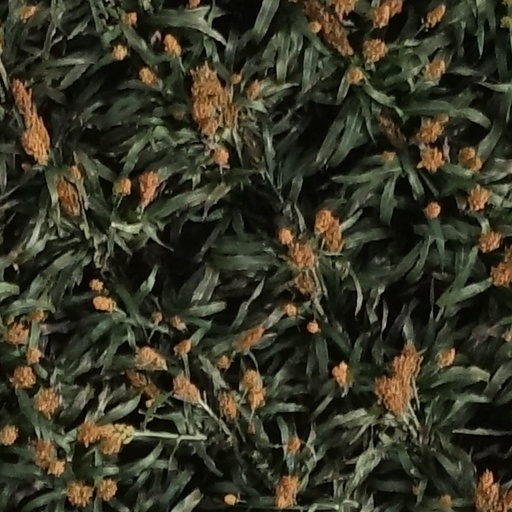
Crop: sorghum